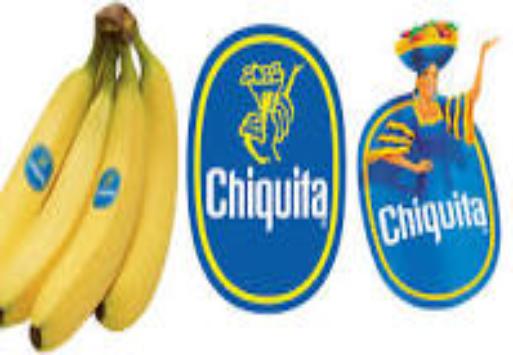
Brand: Chiquita
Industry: Clothes